The Shadowless Tower

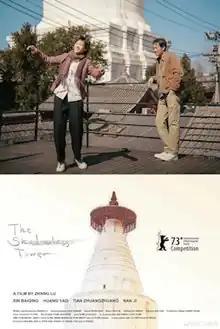
Promotional poster

The Shadowless Tower is a 2023 Chinese Drama film written and directed by Korean-Chinese filmmaker Zhang Lü and stars Xin Baiqing, Tian Zhuangzhuang and Huang Yao. The film depicts the warm story of people healing and accompanying each other exhibiting family bond and love.